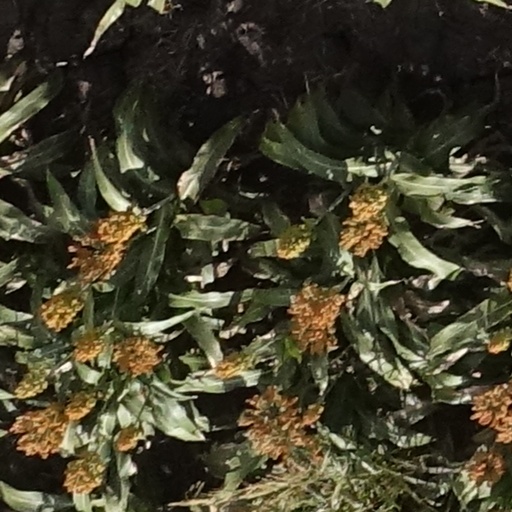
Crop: sorghum